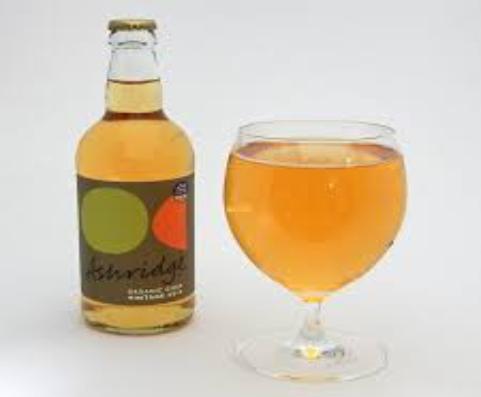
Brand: Ashridge Cider
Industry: Food